Museum of Soviet Arcade Machines

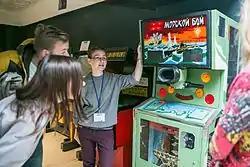
A guide in the Moscow Museum of Soviet arcade machines next to the "Sea Battle"

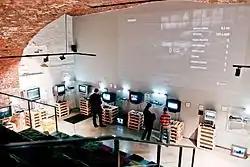
The exposition "Museum of computer games" in the Museum of Soviet arcade machines in St. Petersburg

The first foreign arcade machines were presented in 1971 at the World Amusement and Gaming Exhibition "Attraction-71", which took place in Gorky Park. Soviet samples appeared several years later, when the Ministry of Culture of the USSR commissioned the creation and production to the Union SoyuzAttraction, which distributed orders between 22 classified defense factories. For example, the arcade machine "Sea Battle" was manufactured by the Serpukhov Radio Engineering Plant.